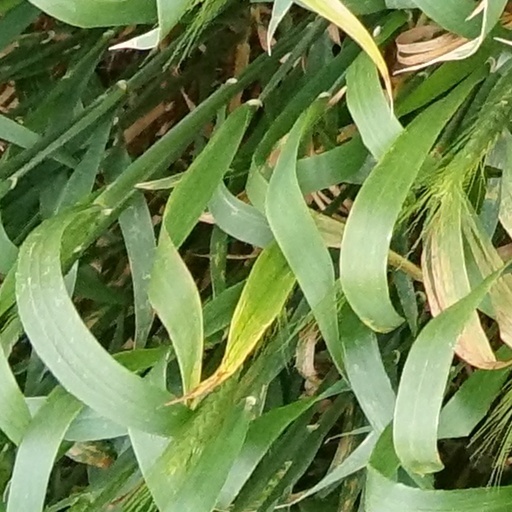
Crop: wheat